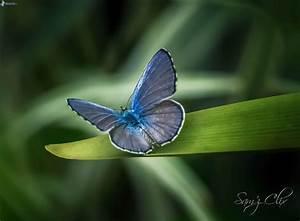
butterfly